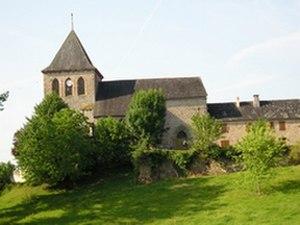
Marcillac-la-Croze est une commune française située dans le département de la Corrèze en région Nouvelle-Aquitaine.